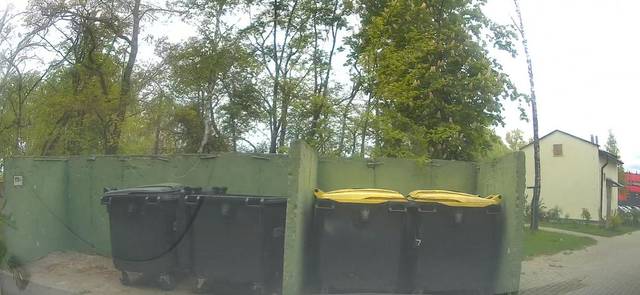
Region: Belarus
Coordinates: 53.884, 27.49